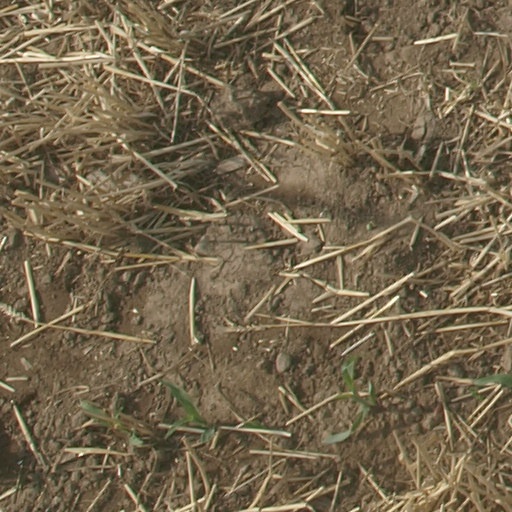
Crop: maize; corn